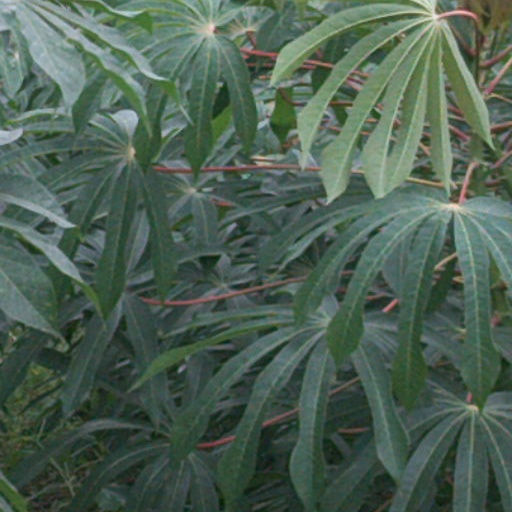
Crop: cassava